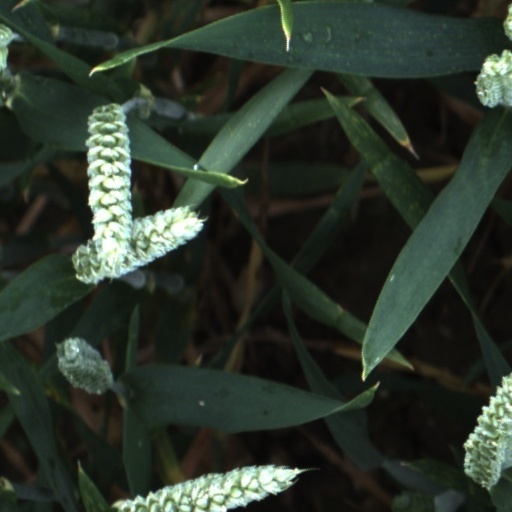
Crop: wheat